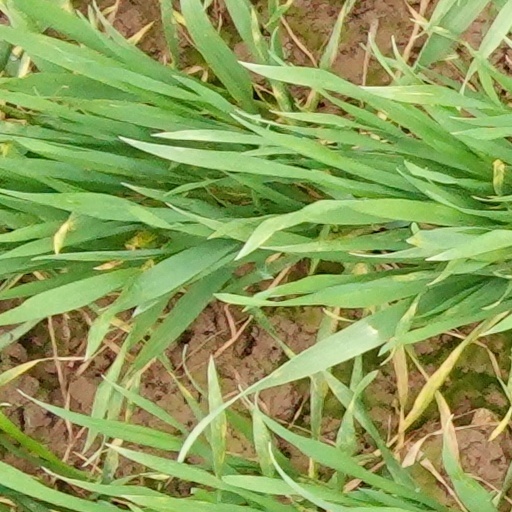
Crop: wheat